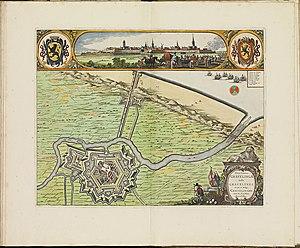
Le Jean Bart est une réplique d'un vaisseau de ligne de 1670, dont la construction a débuté en 2002 à Gravelines par l'Association Tourville.